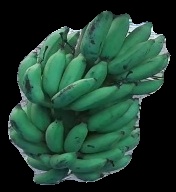
Variety: elakki-bale
Grade: grade3